Miliana

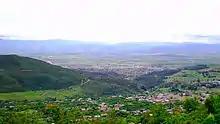
Part of the city on the piedmont plateau, with Khemis Miliana in the background in the valley.

Miliana corresponds to the town of Punic origin known in Roman times as Zucchabar. Under Augustus, it was given the rank of "colonia" and was thus referred to as Colonia Iulia Augusta Zucchabar. The Greek form of the name used by the geographer Ptolemy was Ζουχάββαρι (Zuchabbari). Pliny the Elder calls it "the colony of Augusta, also called Succabar", and Ammianus Marcellinus gives it the name Sugabarri or (in adjectival form) Sugabarritanum.